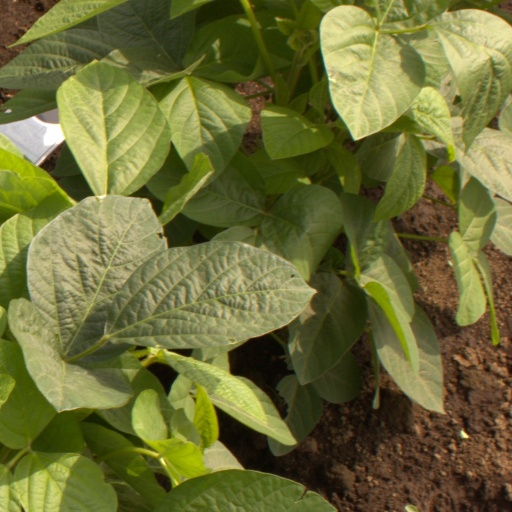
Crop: soybean